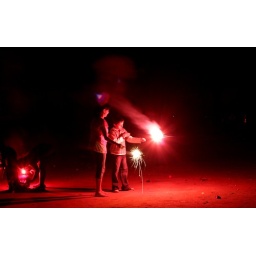
The red aura around the mother and boy comes from the cracker that he is holding. Diwali 2010